Ilya Mikheyev

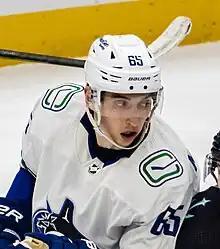
Mikheyev with the Vancouver Canucks in 2023

Ilya Andreyevich Mikheyev (born 10 October 1994) is a Russian professional ice hockey right winger for the Chicago Blackhawks of the National Hockey League (NHL). He has previously played with the Toronto Maple Leafs and Vancouver Canucks of the NHL and Avangard Omsk of the Kontinental Hockey League.